Payne Whitney House

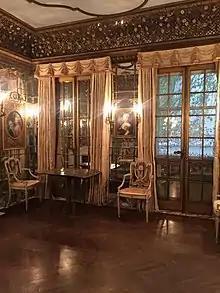
Room in the French Embassy Cultural Center

Just inside the entrance is a rotunda. Measuring , it can fit 75 people. The rotunda's design resembles that of a peristyle and was inspired by the Villa Giulia's portico. The floors of the rotunda are clad in marble and are arranged in a grid with molded copper borders. Originally, the skins of various animals were used as floor coverings for the rotunda. Sixteen marble columns surround the rotunda and are arranged in pairs. The ceiling contains a motif of green leaves and yellow-tinted trellises; it is inlaid by eight medallions of playing children. These were painted by James Wall Finn. A white marble staircase leads to the second floor; it was originally decorated with a bronze railing, a wall frieze, and a carved-wood ceiling.